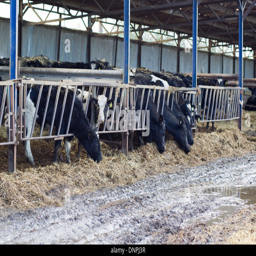
cattle in a cow shed eating hay keeping out of the flood waters